Crown (anatomy)

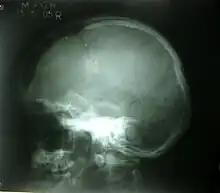
An obvious fracture to the crown of the skull causing damage to the brain.

Bone fractures to the crown of the head are linear or depressed and range in severity based on the impact to the skull. The linear fracture involves a break to the skull whereas the depressed fracture results in the scatter of skull fragments. The skull fractures are mainly caused by incidents involving a vehicle, assault, or a fall. In more severe cases, penetrating skull fractures are caused by an object such as a metal rod or bullet breaking through the skull completely. Based on the severity of the fracture, symptoms may include nausea, memory loss, concussion, bruise, and lethargy. Another symptom such as bleeding results in the build-up of pressure in the skull since it is an enclosed cavity and thus pushes the brain to the brainstem opening leading to a coma. Diagnosis occurs due to a range of physical exams which identifies the extent of the injury and possible treatments. For example, the computerised tomography scan identifies the site of the fracture and any associated injuries to the brain, whereas magnetic resonance imaging highlights the damaged tissue. The treatments of severe skull fractures include surgery and medication to avoid infection, however, for linear fractures treatment involves rest for approximately 5 to 10 days, so that the crown can heal.